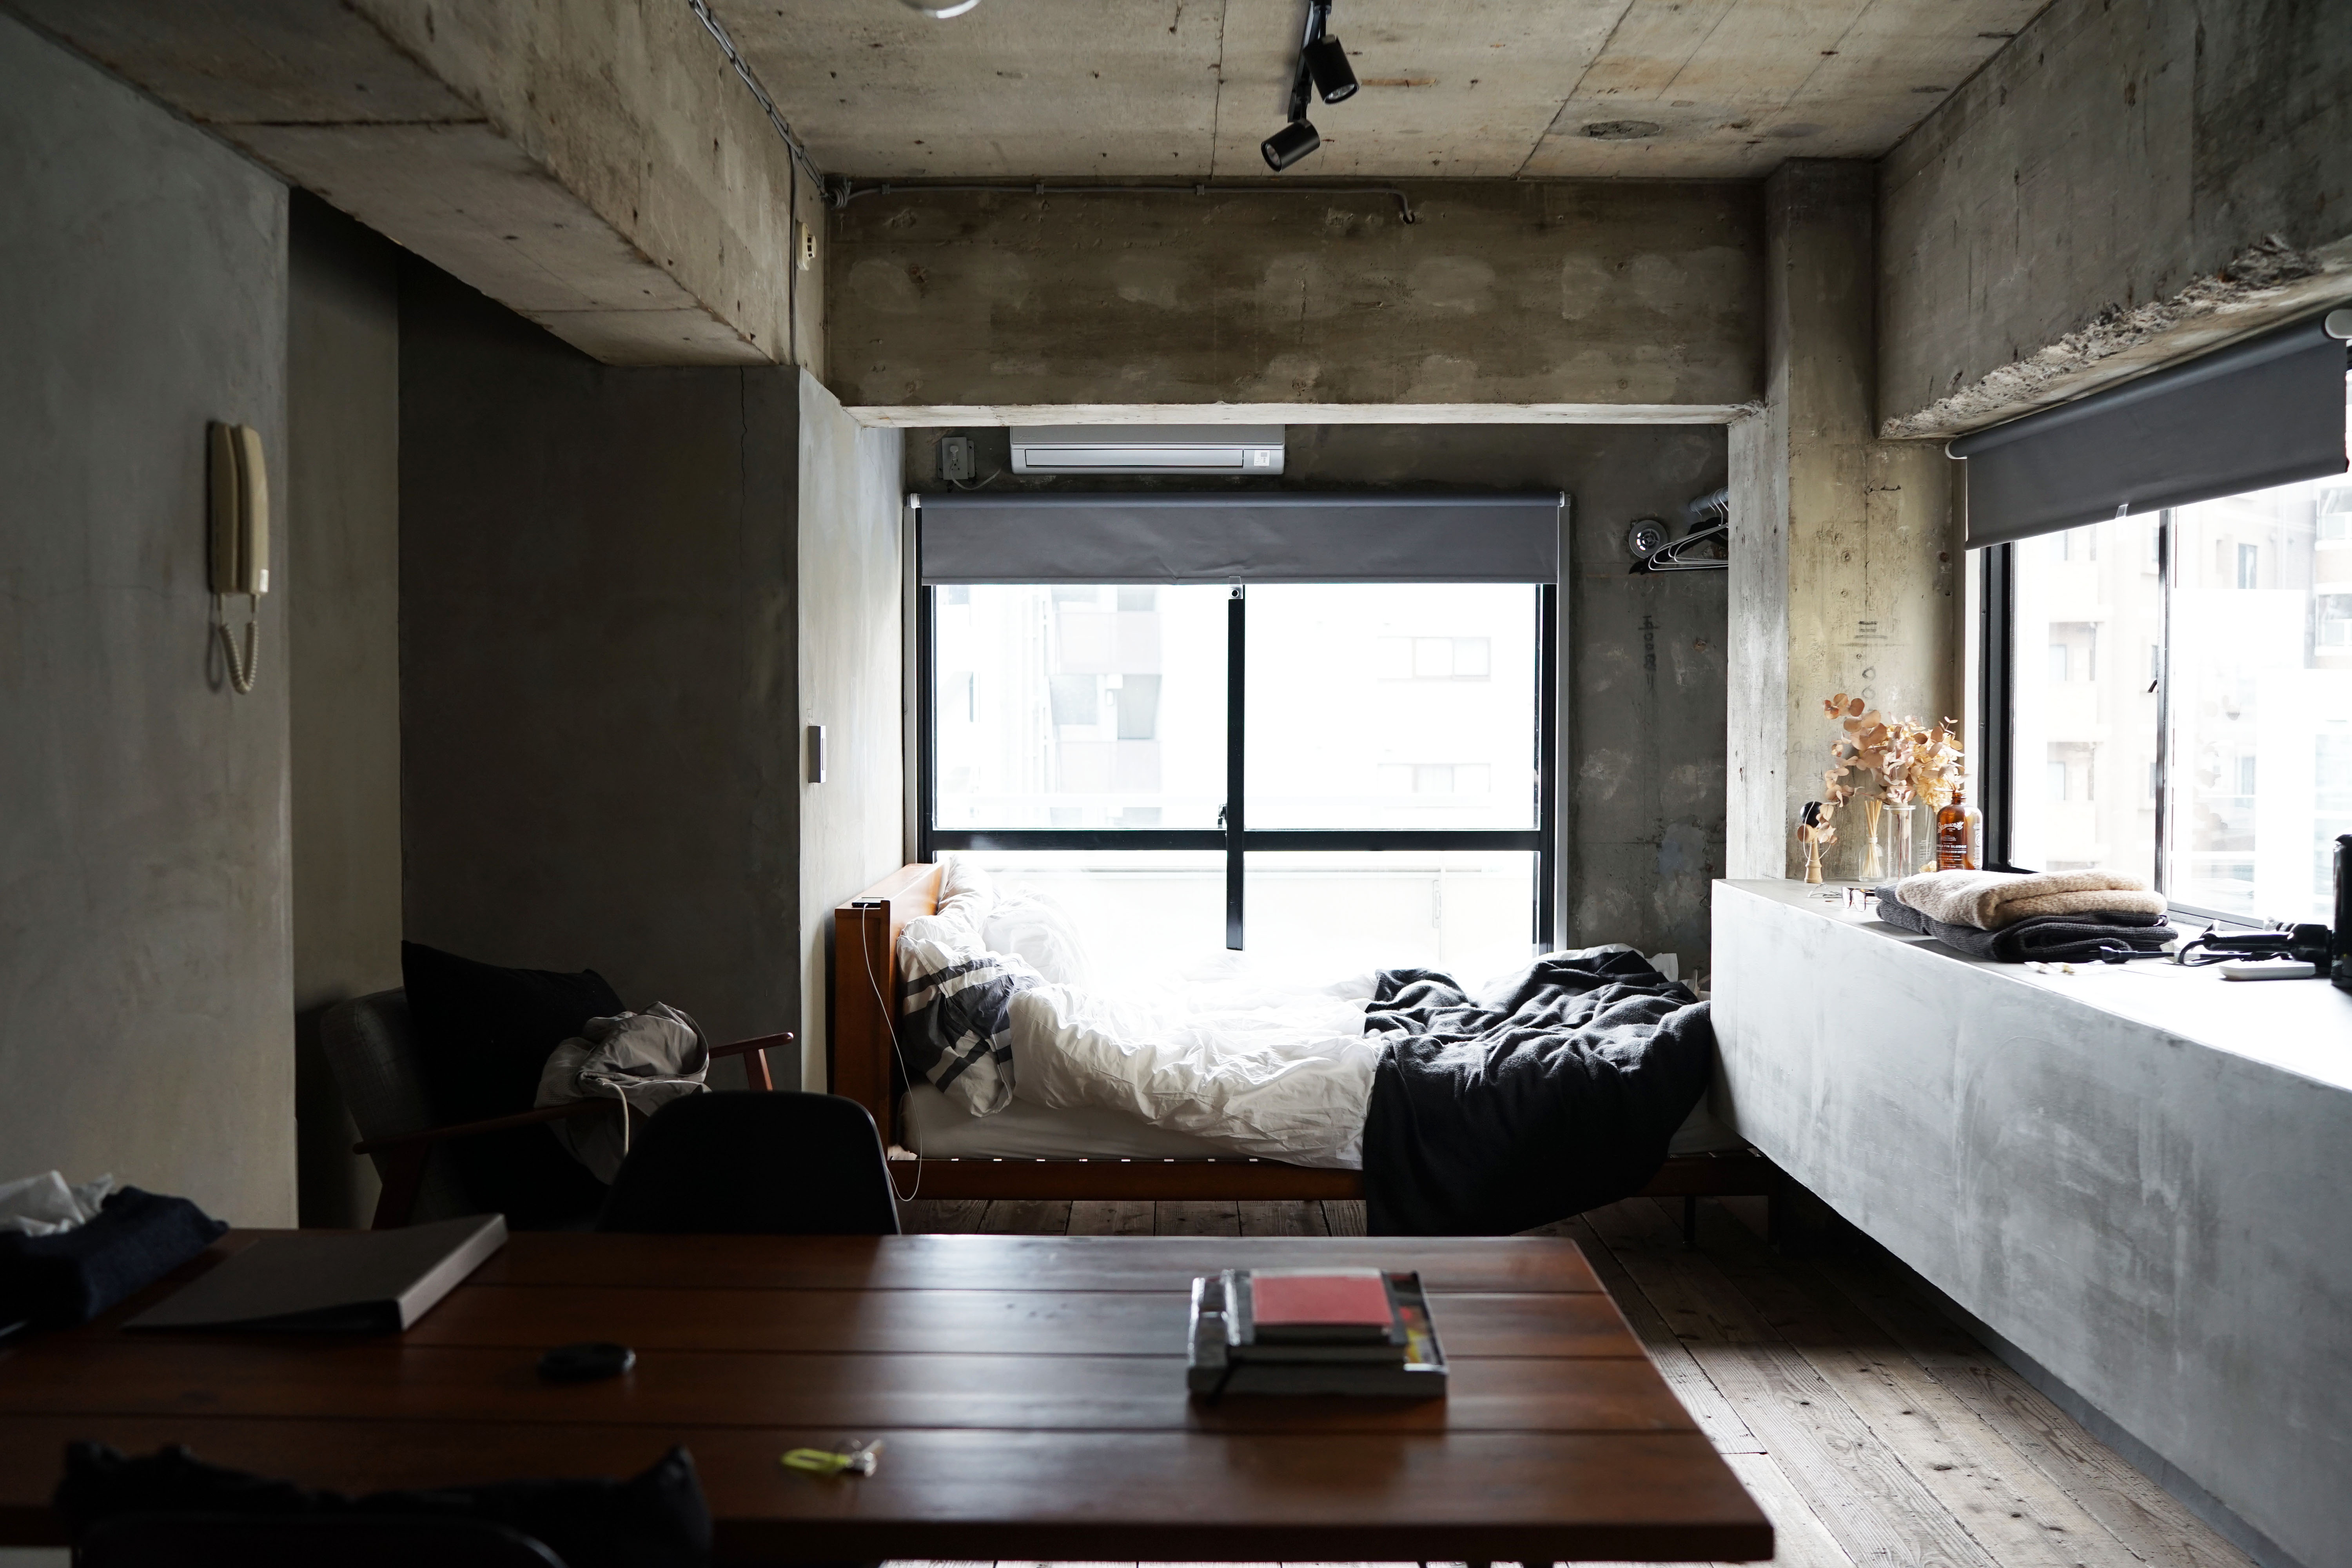
table, wood, house, chair, floor, building, home, cottage, loft, property, living room, furniture, room, bedroom, interior design, indoors, design, windows, bed, farmhouse, estate, real estate